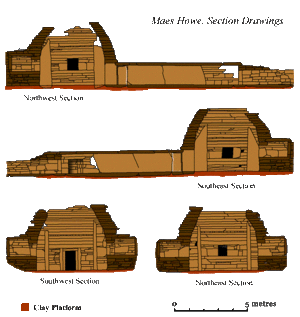
Située sur l'île principale des Orcades, Maeshowe est l'une des dernières sépultures collectives, avant que les tombes individuelles ne les remplacent.